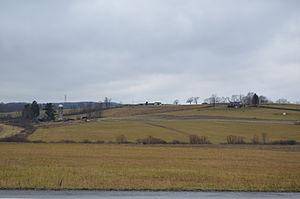
Limestone Township est un township, situé au sud-est du comté de Clarion, aux États-Unis. En 2010, il comptait une population de 1 858 habitants.